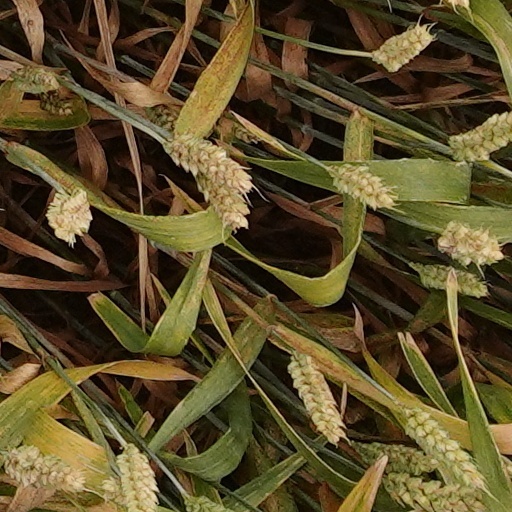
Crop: wheat